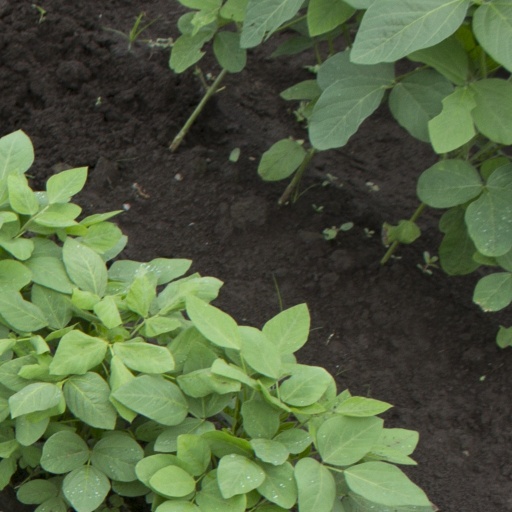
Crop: soybean